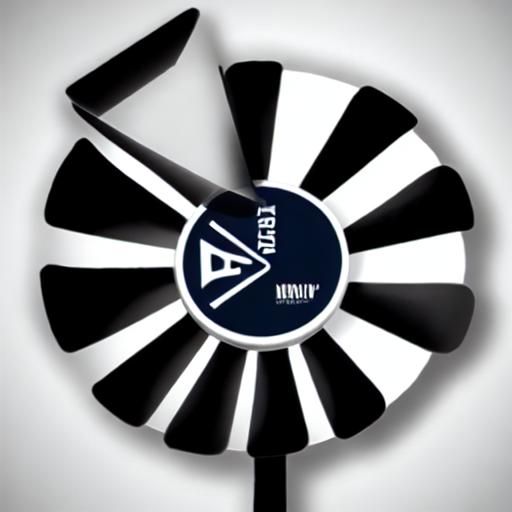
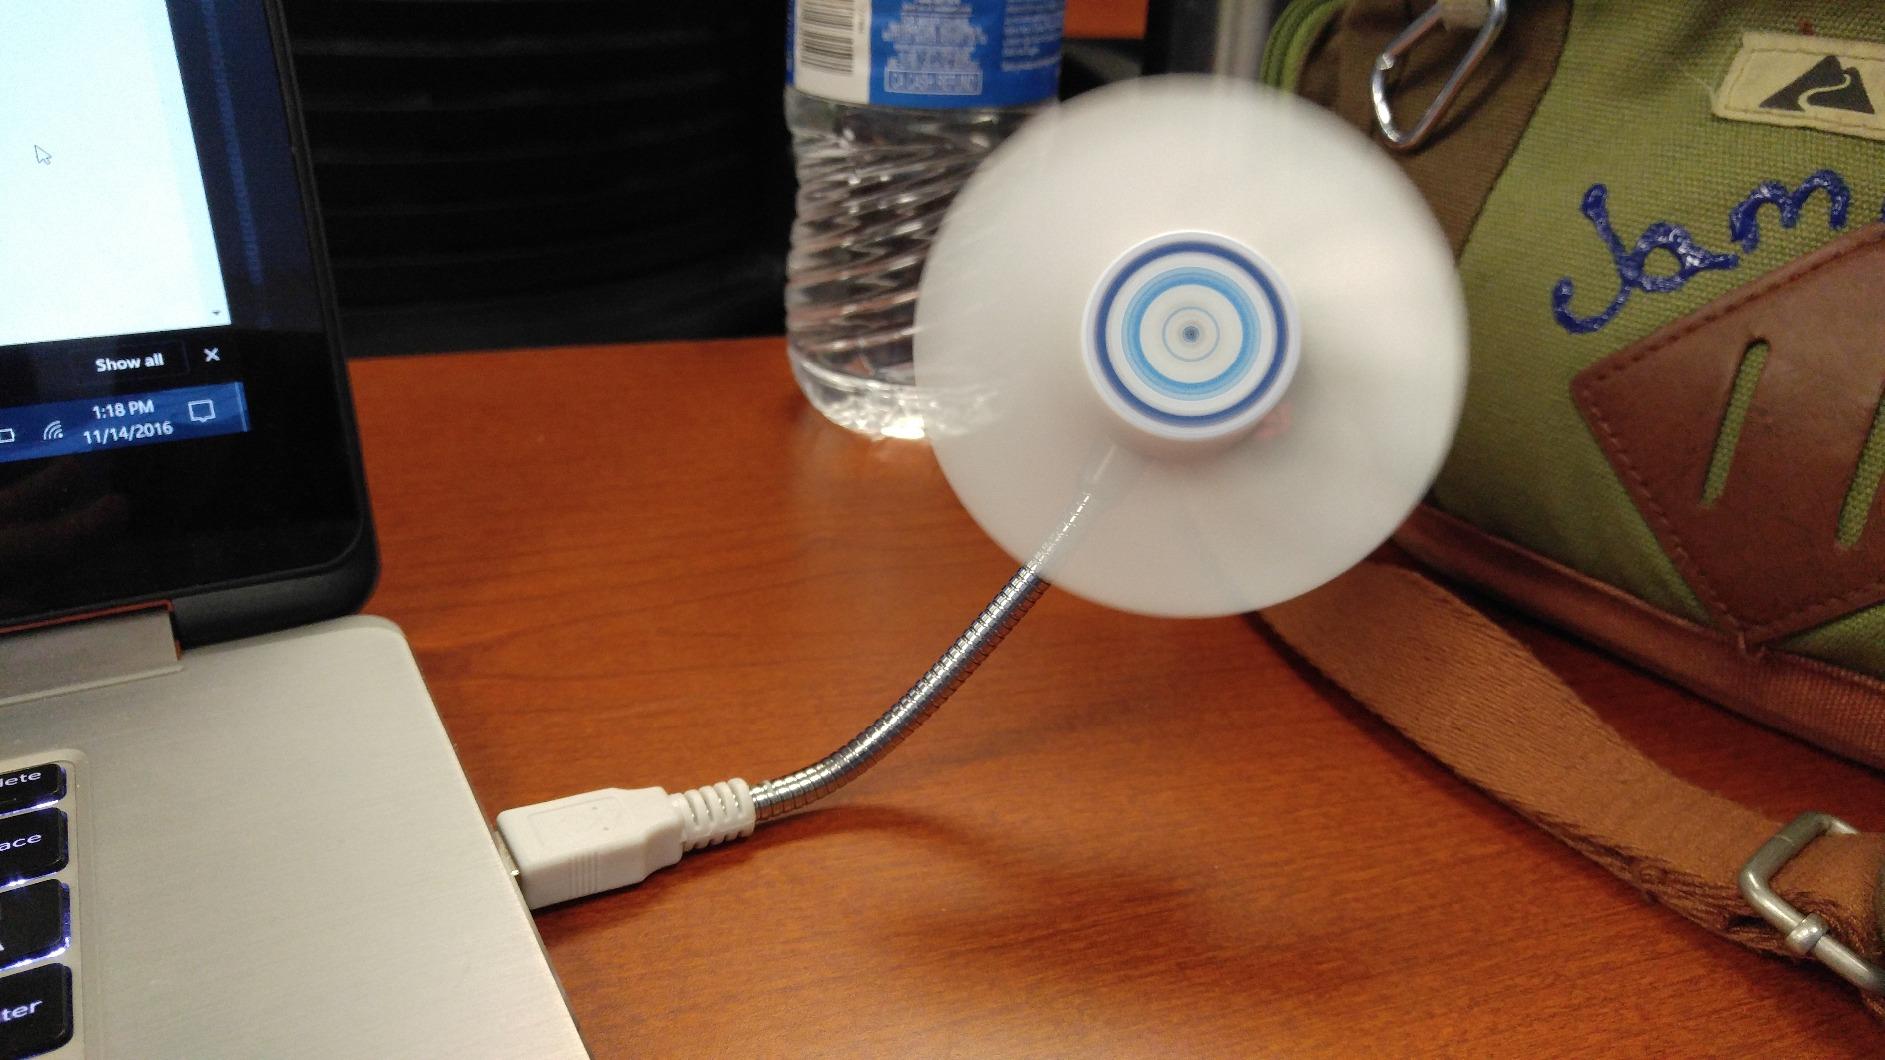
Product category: fan
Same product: no